John Taylor (painter)

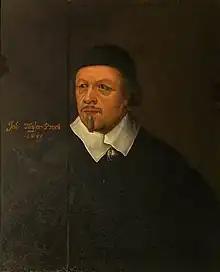
Portrait of John Taylor (1655)

John Taylor ( 1580–1653) was an English artist who has been put forth as the most likely painter of the Chandos portrait of William Shakespeare. All of John Taylor's other paintings have since become lost.